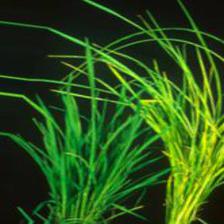
Nhãn: Bệnh lúa von (lúa đực) (Rice bakanae disease)